Rally support truck

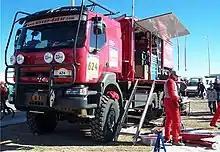
T4 Assistance truck at the 2004 Dakar Rally.

A rally support truck or rally assistance truck is an off-road truck that supports a vehicle that is competing in a rallying race, especially in rally raid. There are two types of support trucks: T6 trucks only travel from service area to service area and are not allowed onto the race route, whereas T5.3 trucks are entered as competitors, but whose mission is to assist other teams, not fight for the win.